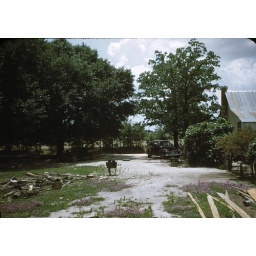
Granny's house rear view, showing the side yard-- late 1940s/early 1950s. There's a truck in the shade of the oak trees.